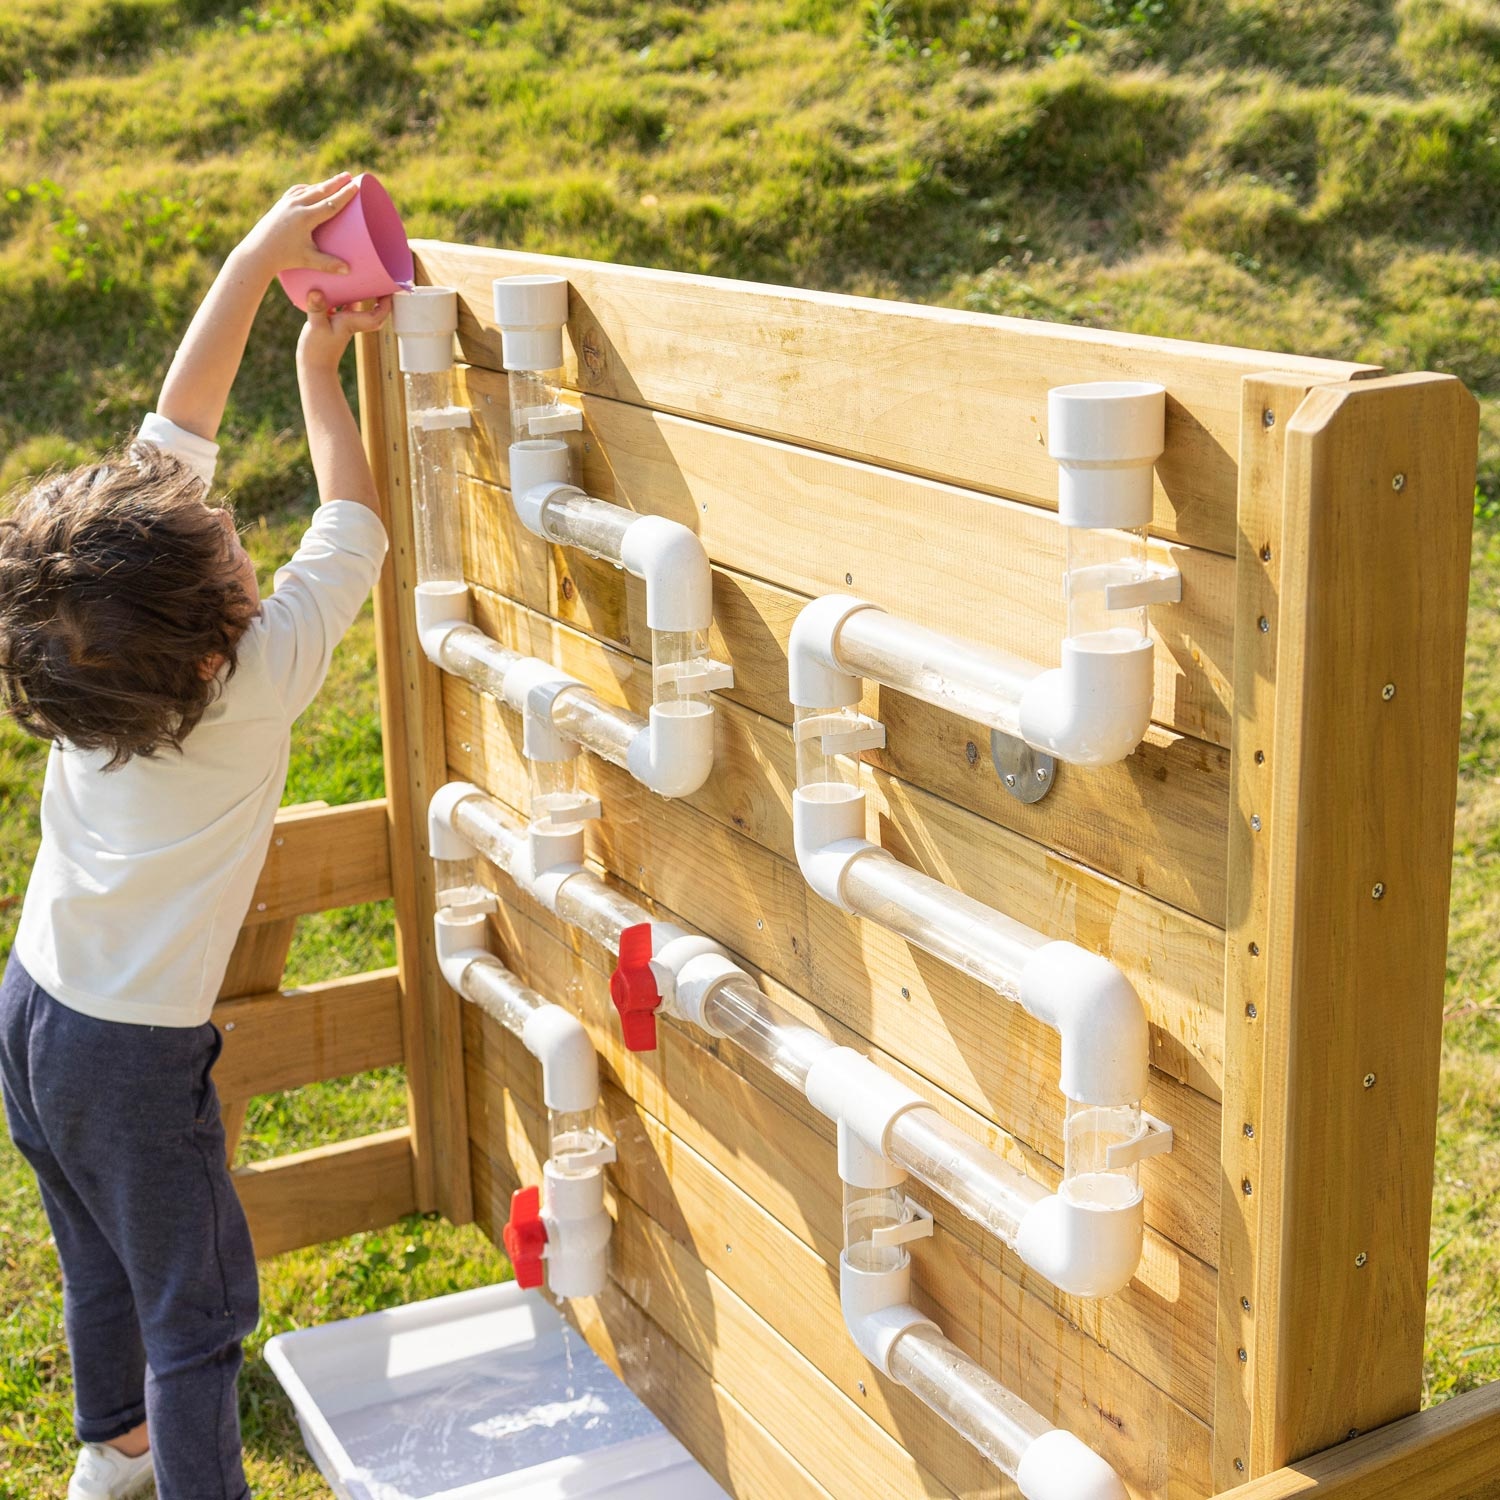
Houten Water Speelmuur 2-zijdig
Speelmuur voor water en zand met aan twee zijden een leuk parcours waarbij je deze materialen in beweging kunt zetten. Gemaakt van hoogwaardig hout en bewerkt met kindveilige materialen. Geschikt vanaf 3 jaar. Levertijd: Bestel voor 12.00u, en we versturen het artikel vandaag nog.
Brand: Classic World
Category: Toys & Games > Toys > Bath Toys > Waterproof Bath Dolls